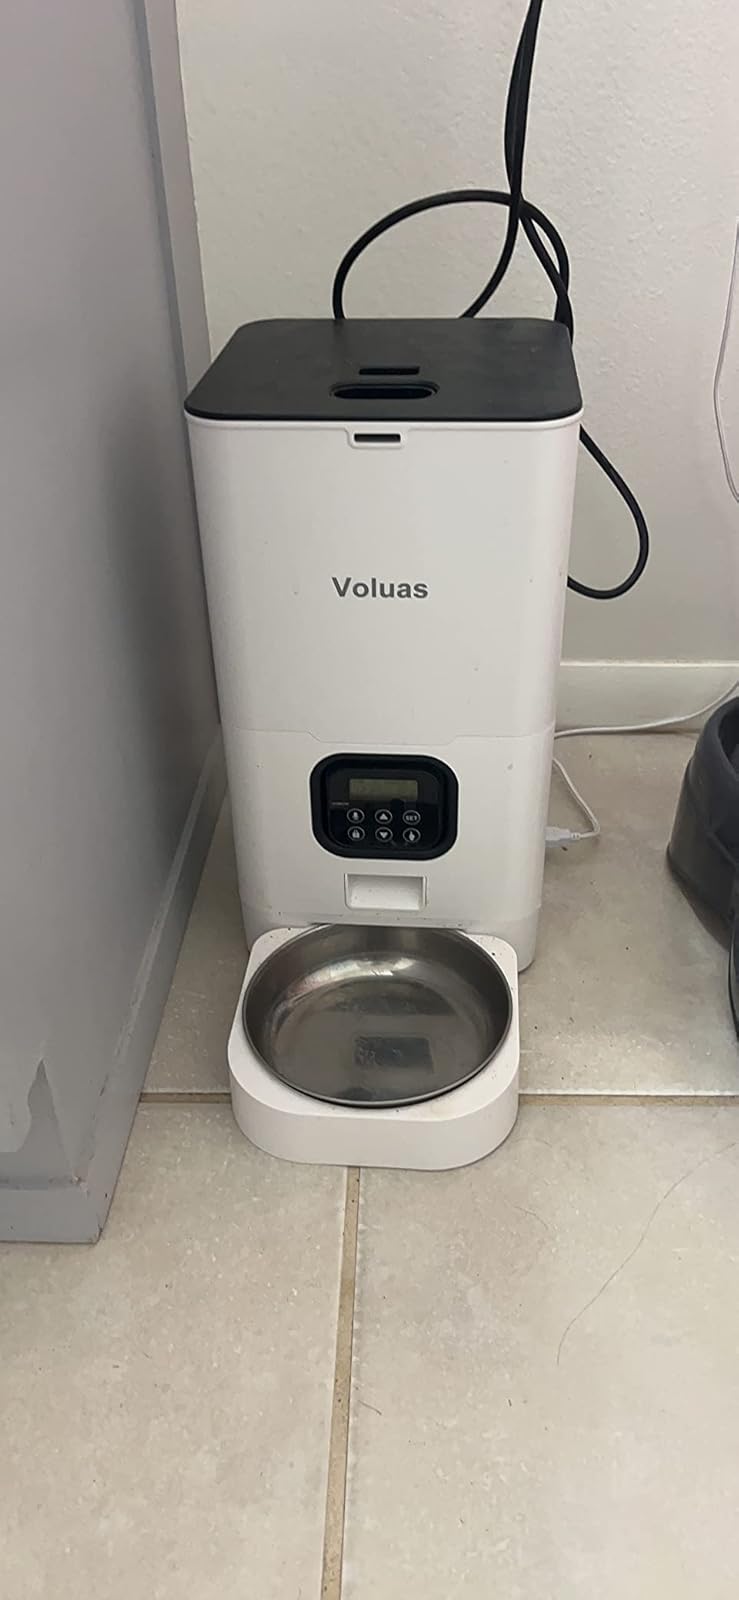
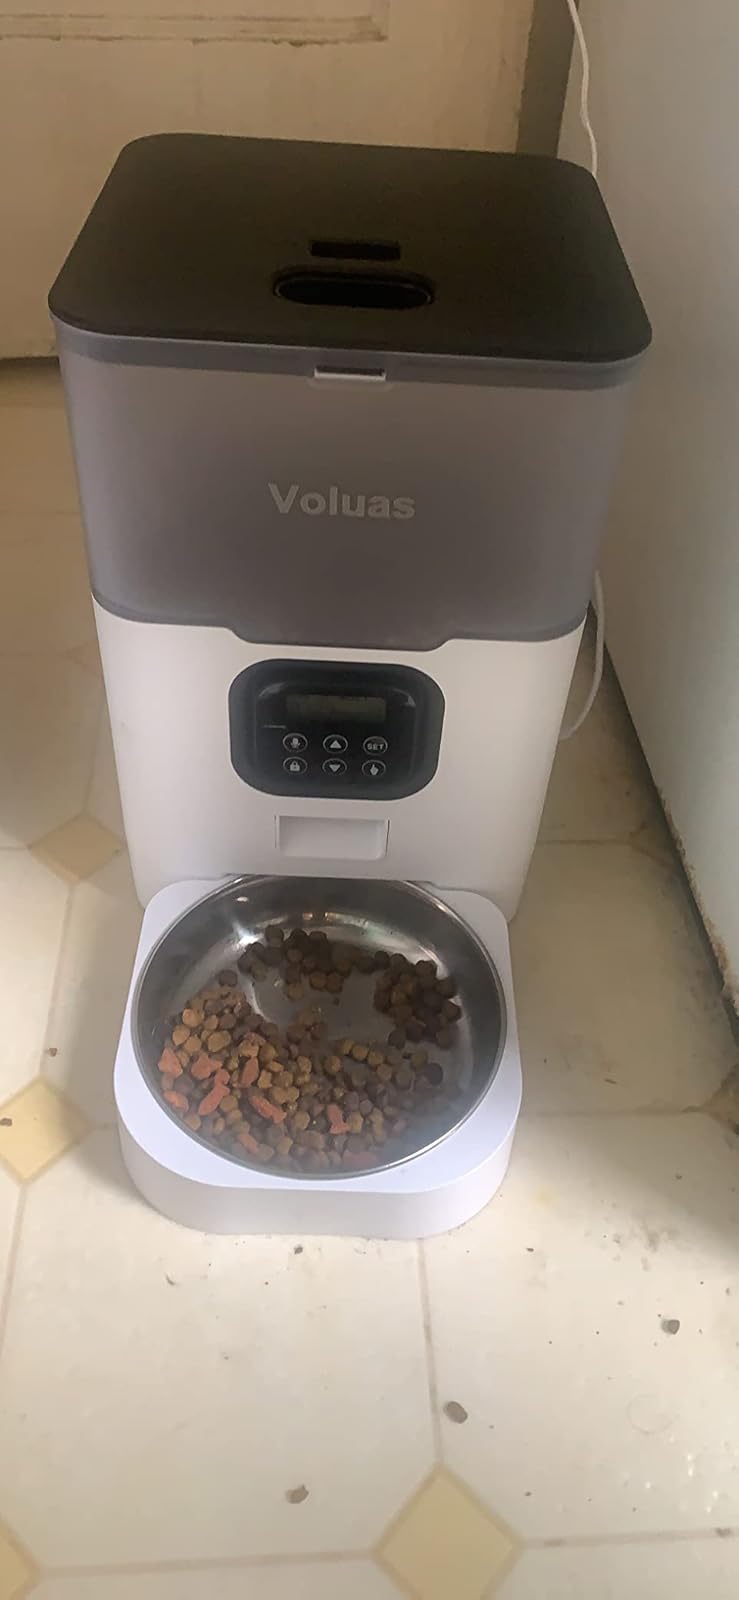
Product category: items_feeder
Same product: no